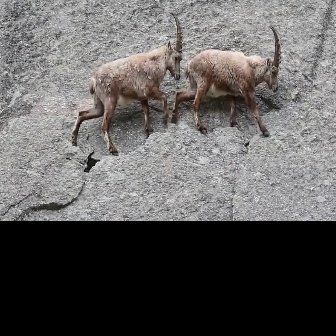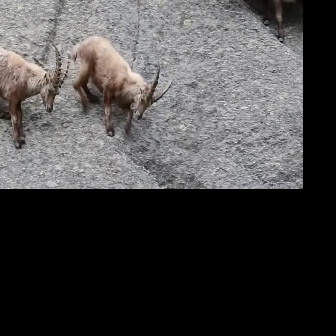
  Please identify the target specified by the bounding box [169,25,282,137] in the first image and locate it in the second image. Return the coordinates in [x_min,y_min,x_max,y_max] format.
Answer: [69,33,172,136]